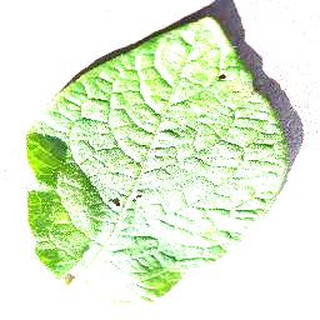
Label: healthy_potato